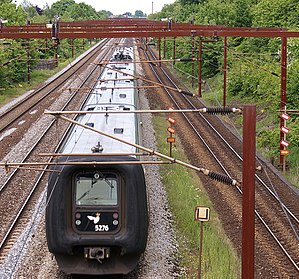
Elektrificering af danske jernbaners togdrift
Elektrificering af danske fjernbaner, udsigt fra gangbro i sydvestlig udkant af Roskilde
Elektrificering af Danish railway systems. Foto fra gangbro i sydvestlige udkant af Roskilde, Danmark
Elektrificering af danske jernbaners togdrift indebærer, at en jernbanestrækning kan betjenes af eltog foruden dieseltog. I Danmark er S-banen, Kystbanen, Øresundsbanen og strækningen fra København via Odense og Fredericia til hhv. Esbjerg, Padborg og Sønderborg elektrificeret.